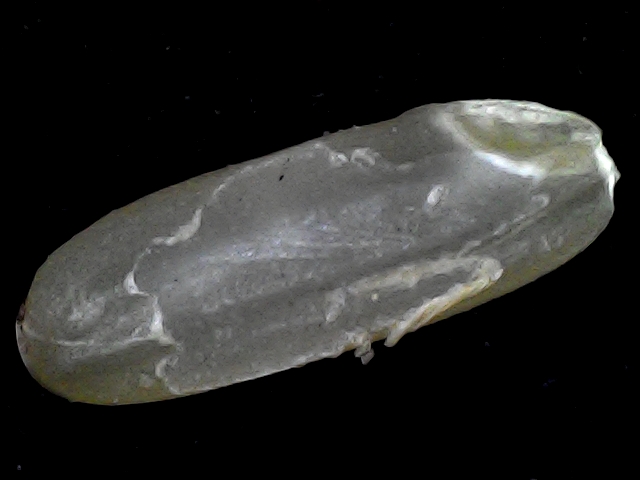
Rice variety: BR23